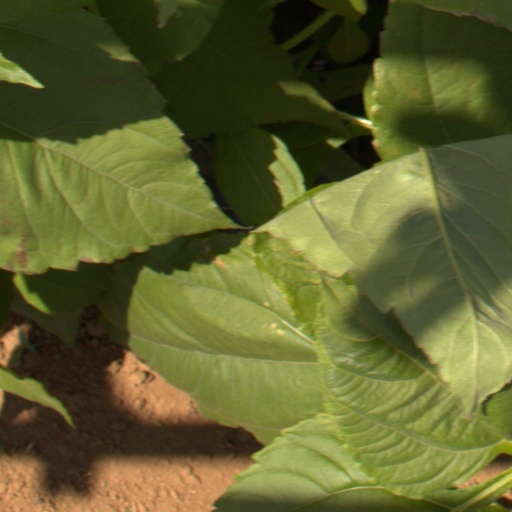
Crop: Jerusalem artichoke